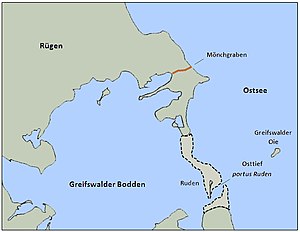
Ruden (ø) / Historie
En mulig tidligere landforbindelse mellem Rügen og Usedom
"Ruden er en ø i Peenestroms munding som er en del Mecklenburg-Vorpommerns tilhørende Østersøkyst. Ruden befinder sig på den sydligste ende af dybet Greifswalder Boddenrandschwelle, resten af en randmorænes ryg. Gennem Boddenrandschwellen forløber sejlrenden Landdyb mod nord for øen og Østdyb syd for øen. Forvaltningsteknisk hører øen til kommunen Kröslin. Navnet „Ruden“ blev første gang nævnt på skrift i 1618. Øen har tidligere været beboet og er nu et naturreservat under den tyske naturbeskyttelsesforening ""Verein Jordsand"".